San Juan Capistrano, California

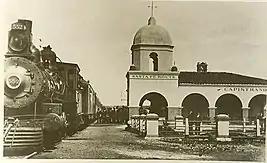
San Juan Capistrano station, 1895

The Mexican Congress of the Union enacted the secularization of the Californian missions in 1833. In the mission period, 4,317 natives had been baptized at the mission (1,689 adults and 2,628 children). In that same period, 3,158 of those baptized had died. Some of the native people who survived the mission period continued to live at the mission for a short period after the secularization act, while others settled in the surrounding areas.